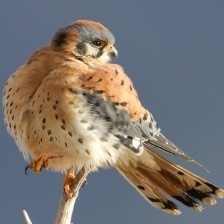
Species: AMERICAN KESTREL
Scientific name: FALCO SPARVERIUS